Jacksonville, Florida

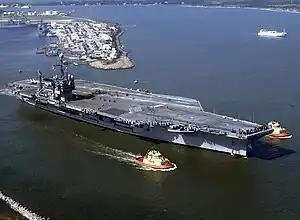
USS "John F. Kennedy" departing Naval Station Mayport

In 2010, those of Hispanic or Latino ancestry accounted for 7.7% of Jacksonville's population. Of these, 2.6% identified as Puerto Rican, 1.7% as Mexican, and 0.9% as Cuban.